Thomas Cobham (actor)

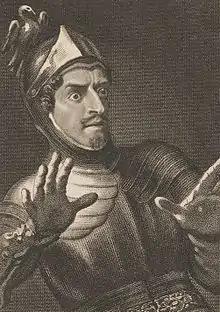
Thomas Cobham, in character as Lord Marmion

Cobham was born in 1786 in London. His father died young, and was apprenticed by his mother to Joseph Aspin the printer, a cousin. He became a reader and corrector for the press, and came into contact with Edmond Malone.